Canterbury

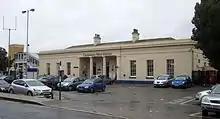
Canterbury West Railway Station

Canterbury is the home of Kent County Cricket Club, with the St Lawrence Ground hosting many of the team's matches. It has also been used for several One Day Internationals, including an England match during the 1999 Cricket World Cup.